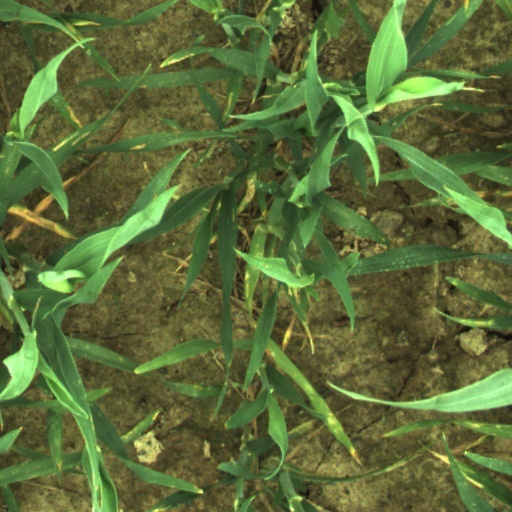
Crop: wheat